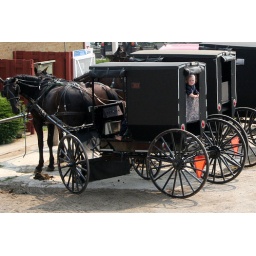
Little girl looking out back door of Amish buggy while parents are in store shopping for grocerys. Kidron, OH